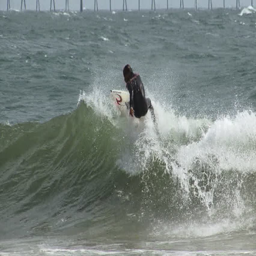
a surfer rides along a nice little wave